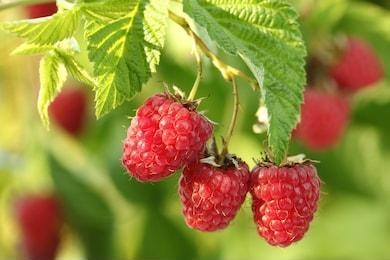
Label: raspberry